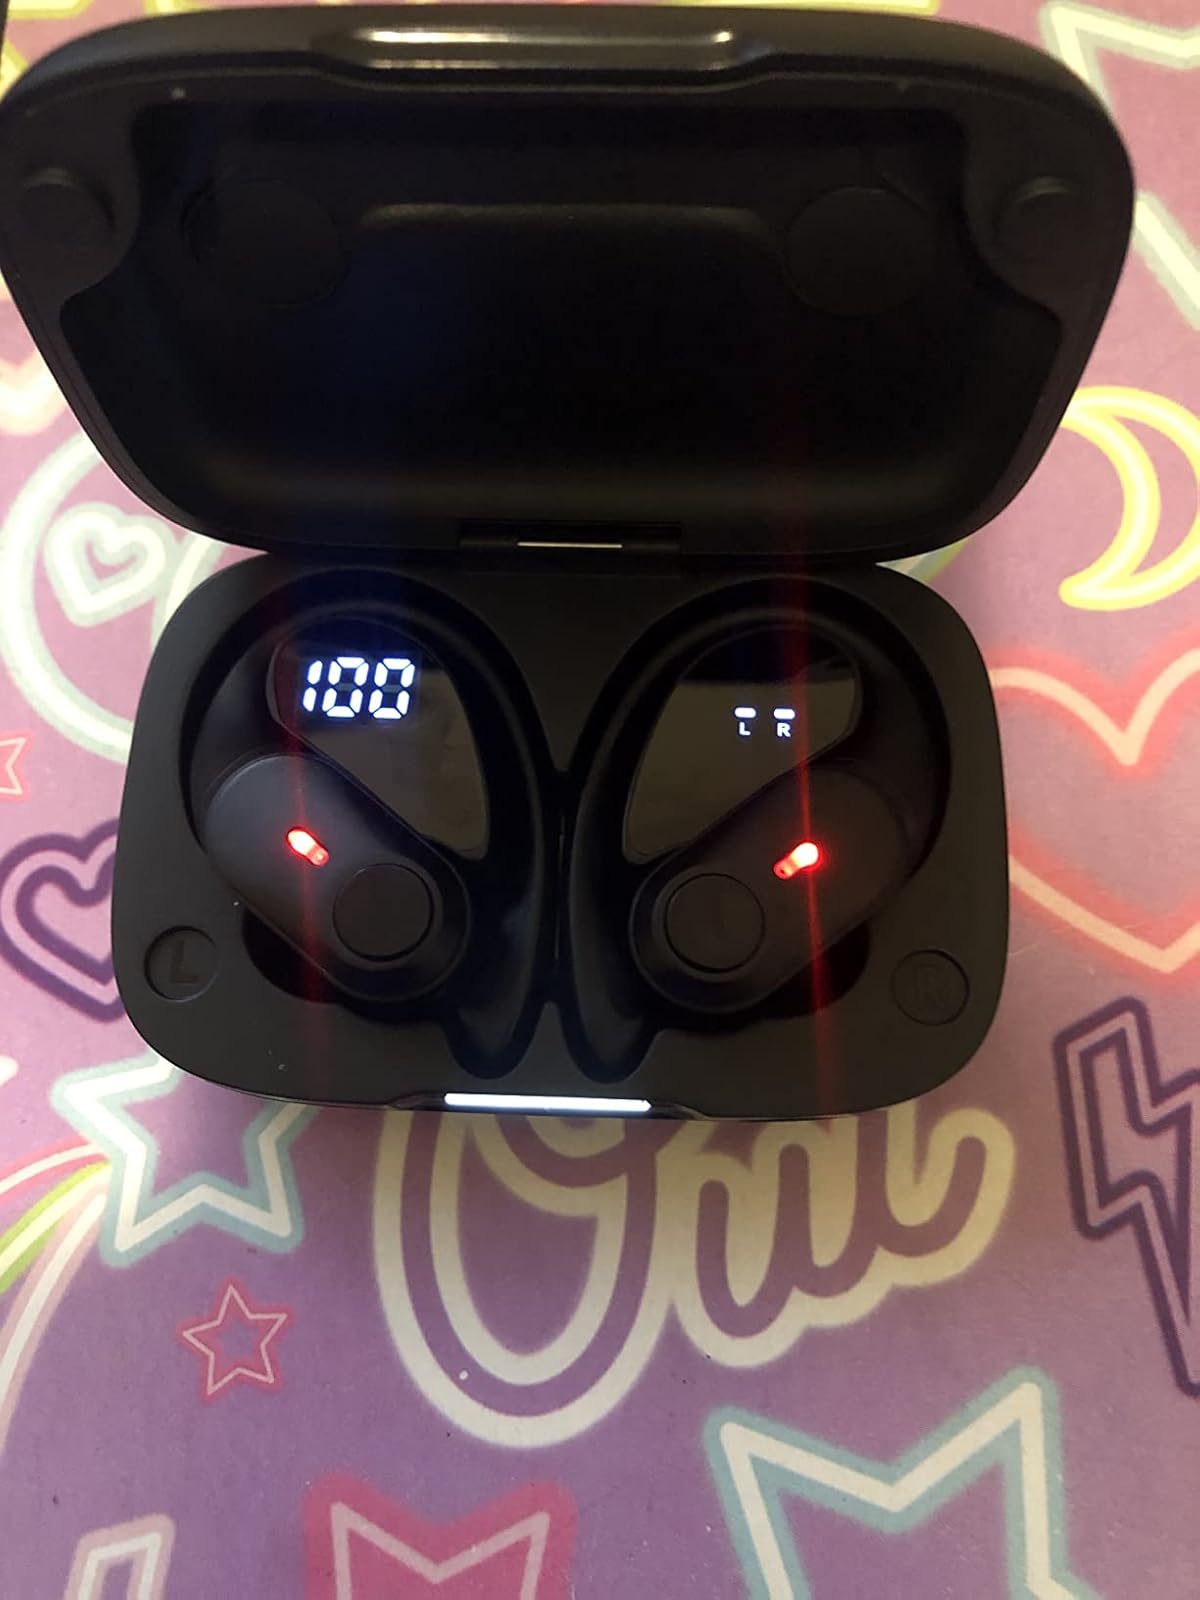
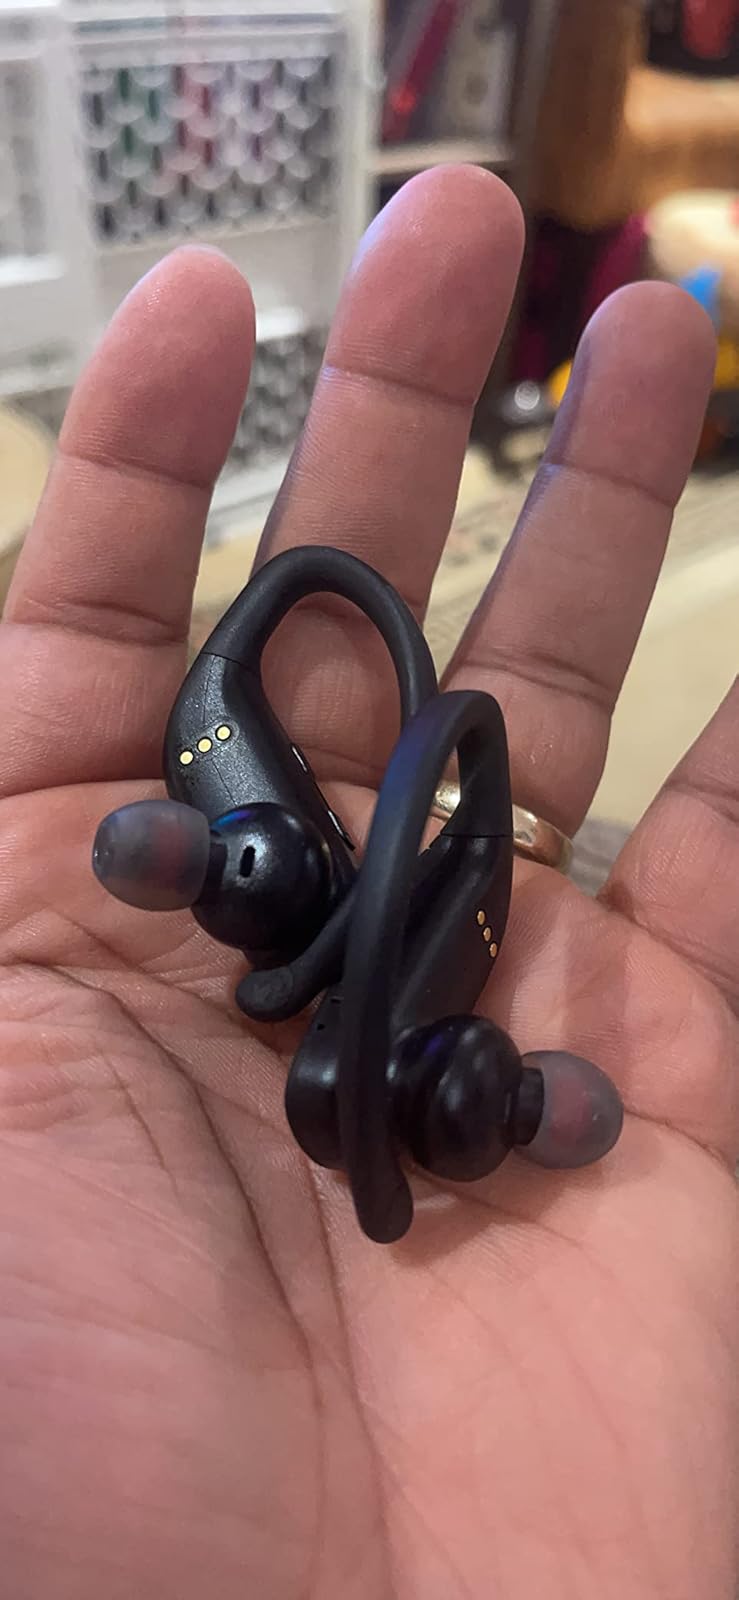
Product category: earbuds
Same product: no